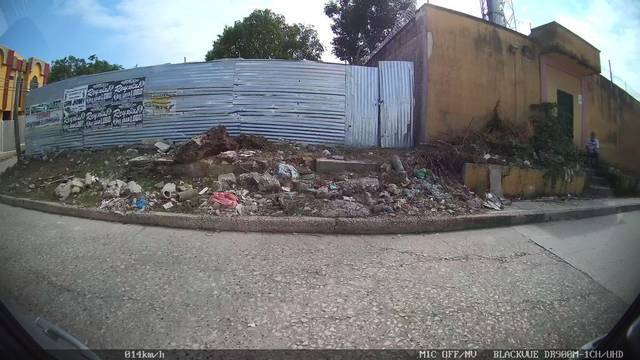
Region: Colombia
Coordinates: 9.301, -75.4